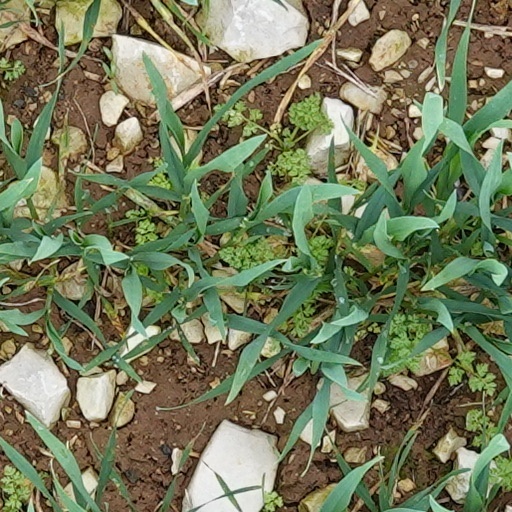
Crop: wheat